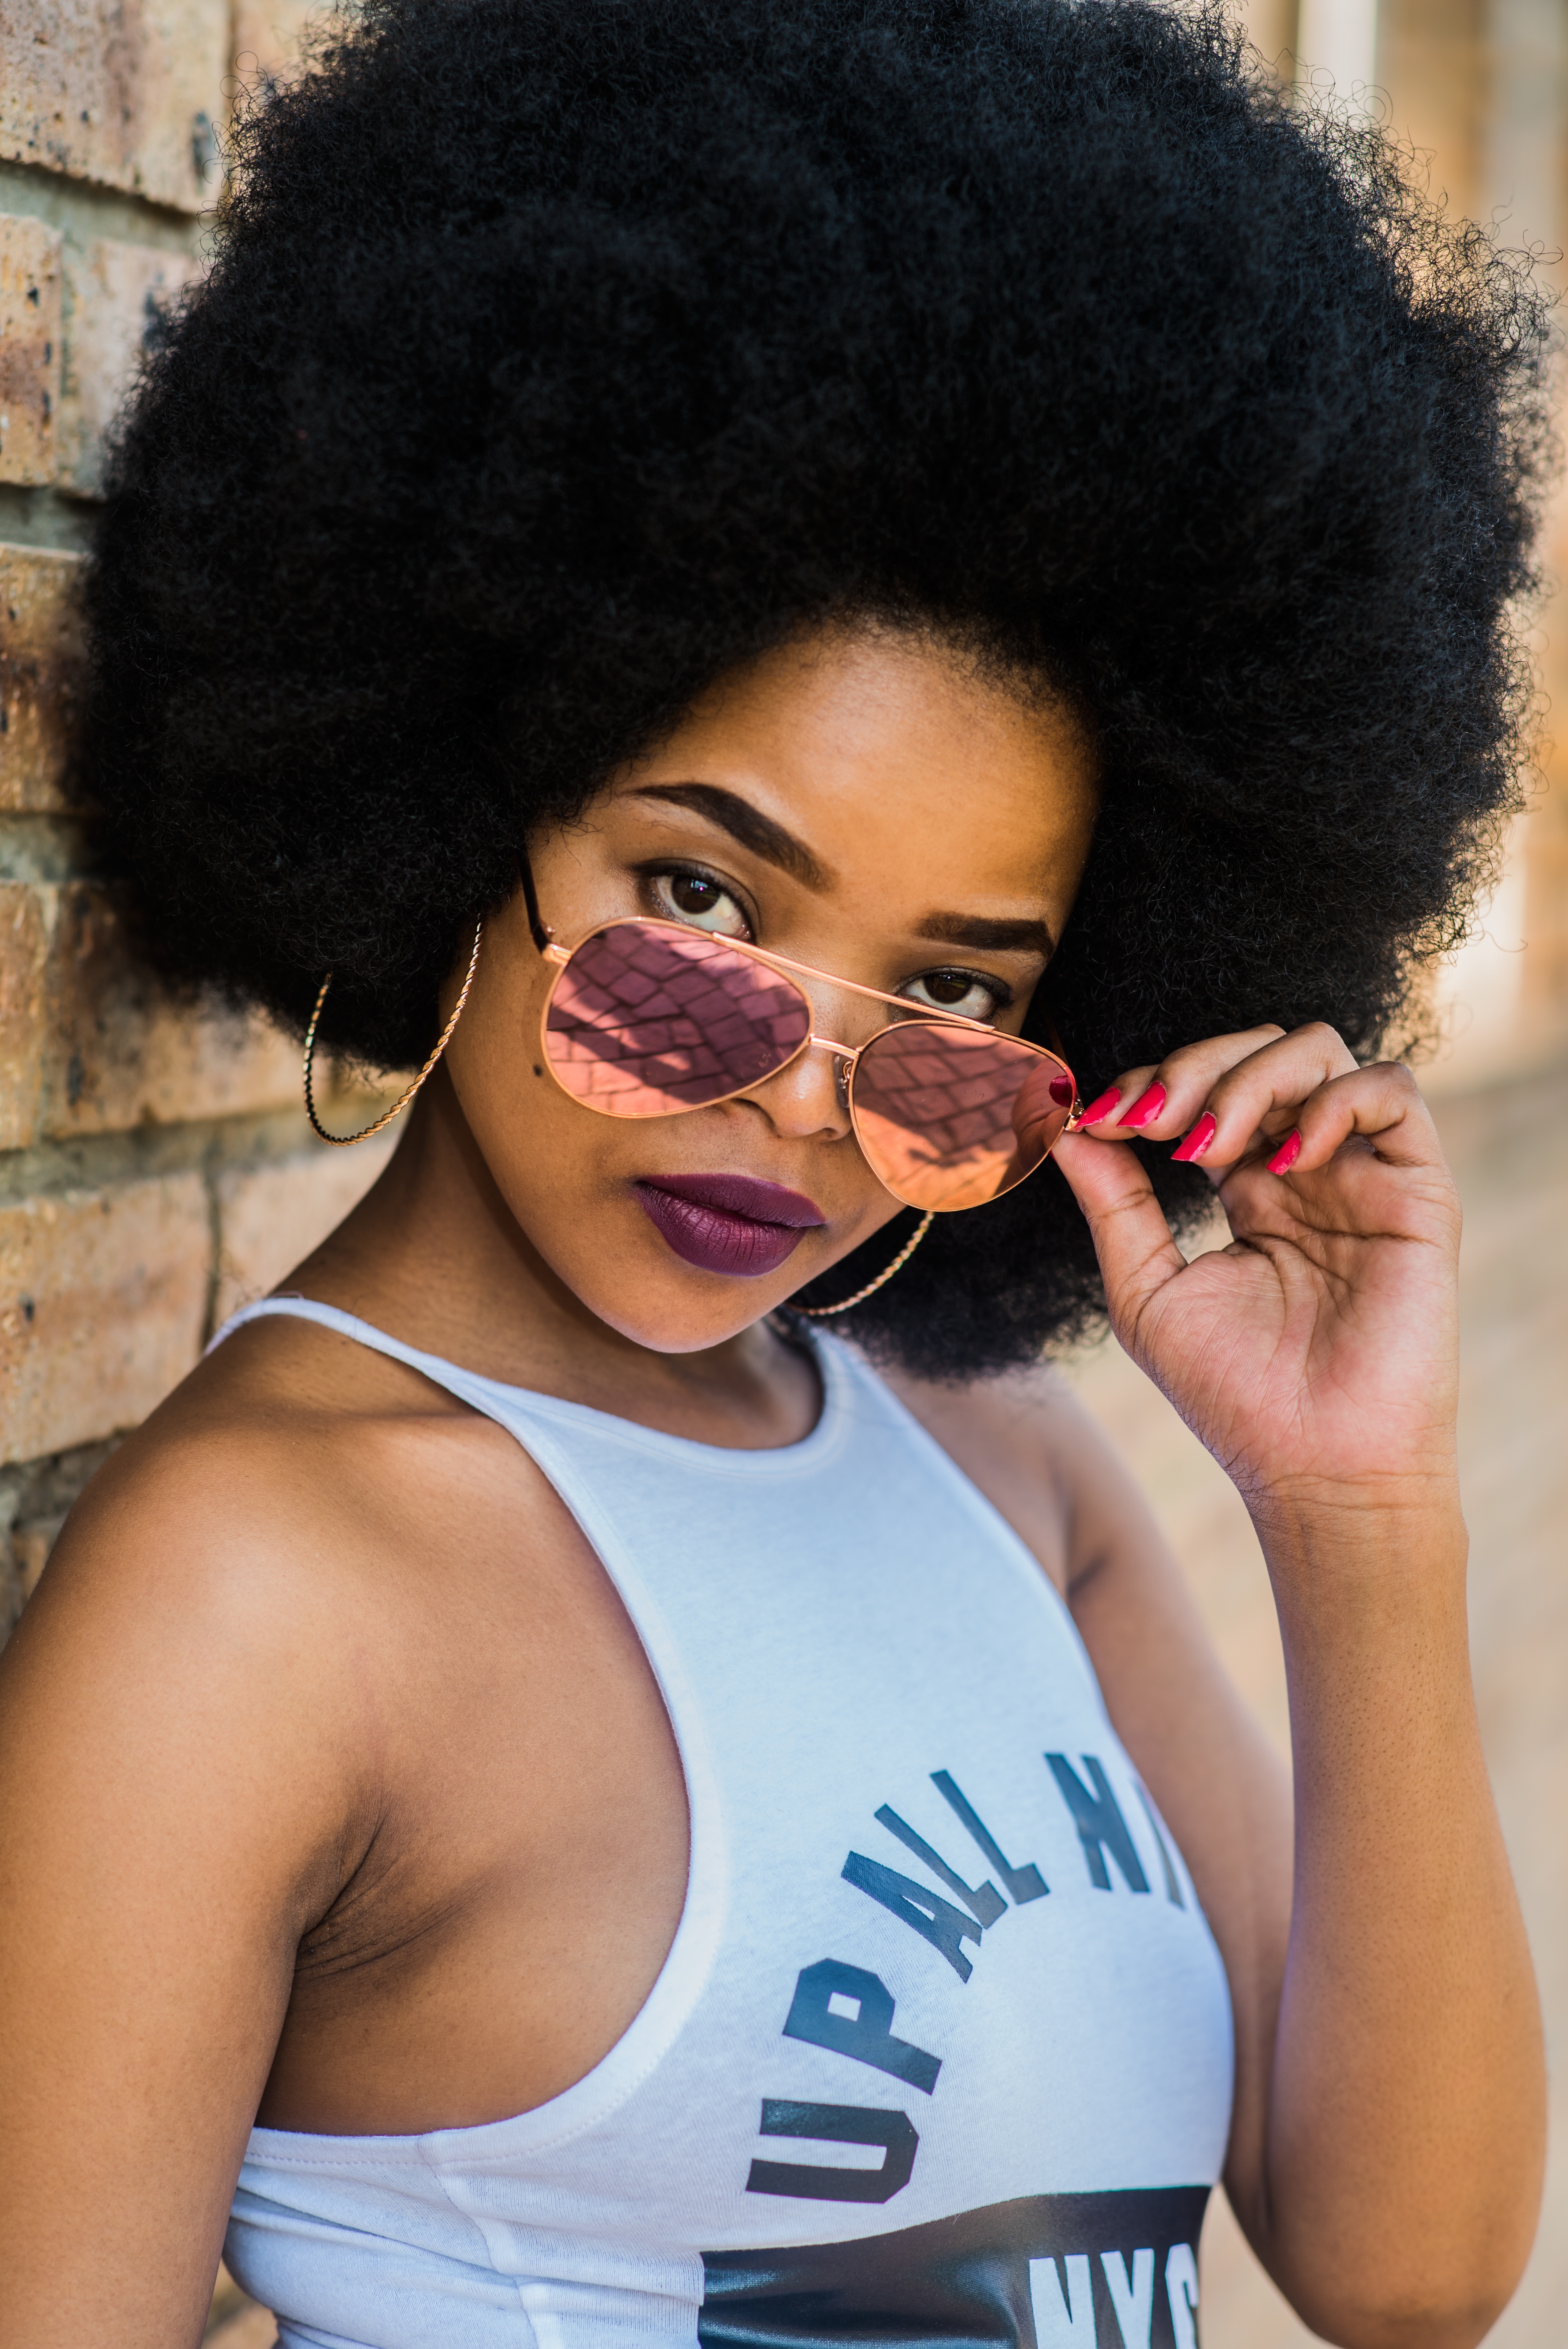
woman, hair, portrait, model, color, sunglass, fashion, blue, lady, hairstyle, afro, sunglasses, glasses, moustache, beauty, facial hair